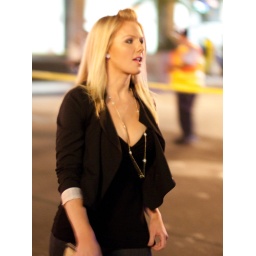
Blonde girl in black